Mujaddid Ahmed Ijaz

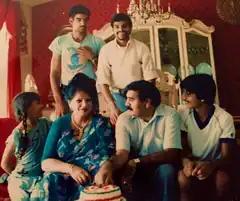
Mujaddid & Lubna Ijaz with their children in Virginia, 1982

Mujaddid Ijaz was born on June 12, 1937, in Baddomalhi, British Indian Empire. His father was a medical student who died in his mid-20s of brain cancer. His mother, a homemaker, remarried. He was the third of ten children in his family. Ijaz's early education was made at rural village schools near Baddomalhi. He attended Islamia High School in Lahore. His early interest in science and physics was attributed to his step-father's work in the local meteorology department.